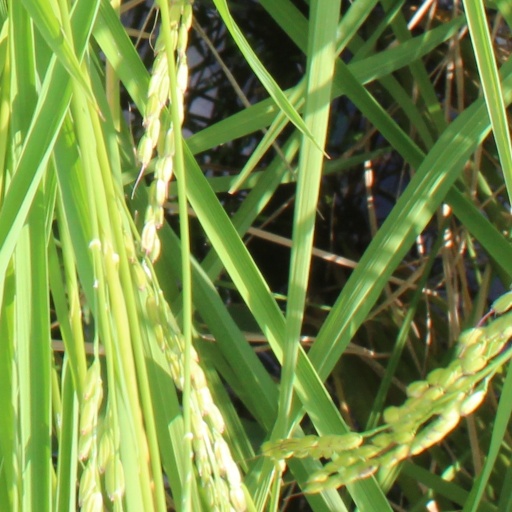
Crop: rice